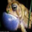
Label: frog